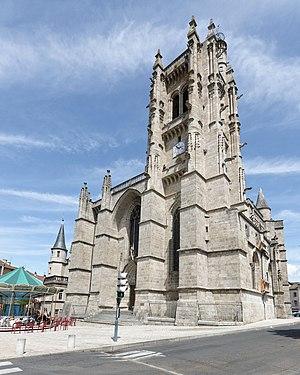
Façade de l'église Saint-Jean d'Ambert, Puy-de-Dôme.